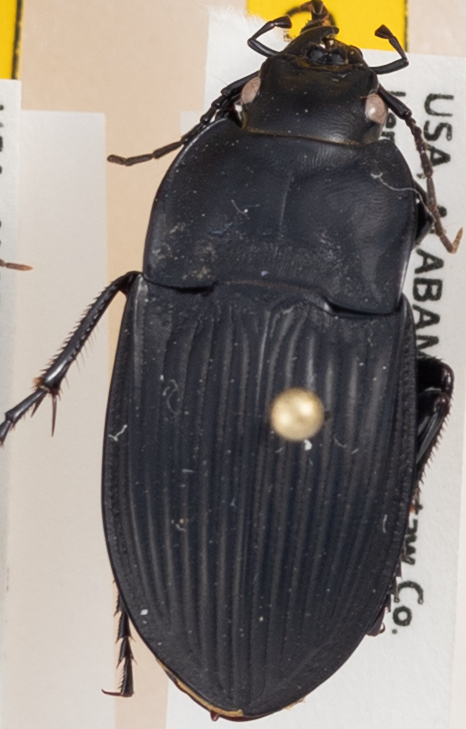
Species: Dicaelus dilatatus dilatatus
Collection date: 2017-08-16
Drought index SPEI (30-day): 0.512
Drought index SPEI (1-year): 0.422
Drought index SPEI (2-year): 0.9